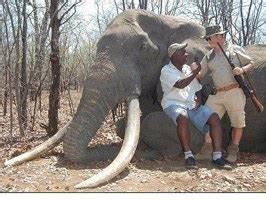
elephant